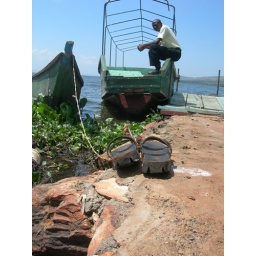
tire shoes and man in boat